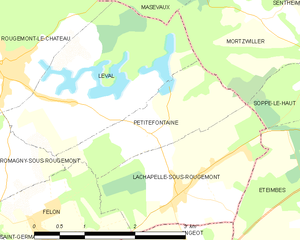
Carte des communes françaises Petitefontaine